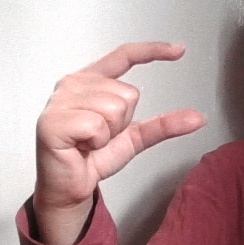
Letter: dal